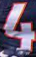
Number: 4